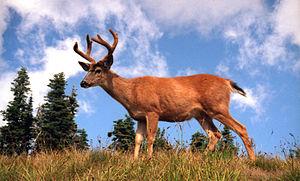
Cerf hémione dans le Parc national Olympique.